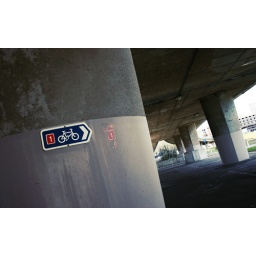
A Cycle route sign under the tay road bridge... interesting.